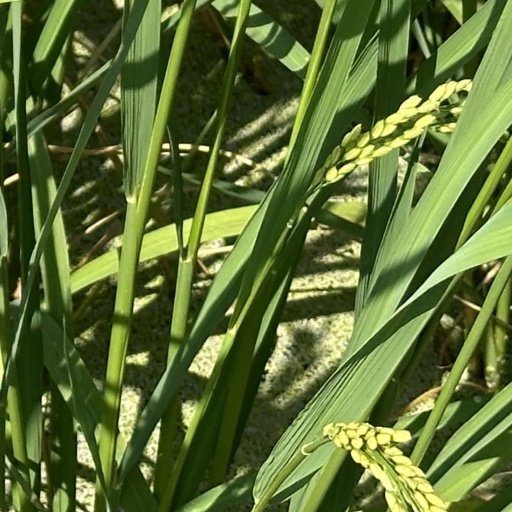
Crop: rice